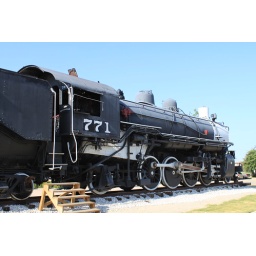
Engine # 771 sits in the sun under clear blue skies in Grapevine, Texas